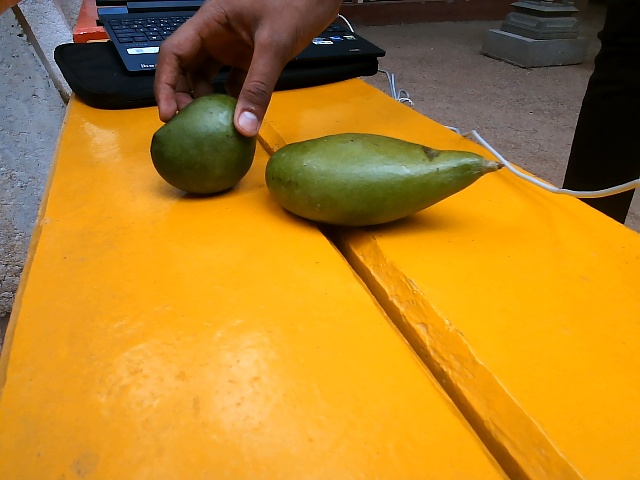
Label: Raw_Mango